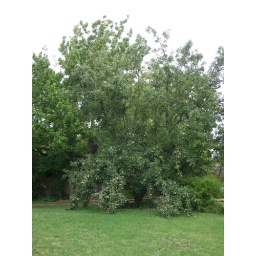
This apple tree was weighed down with fruit in January.